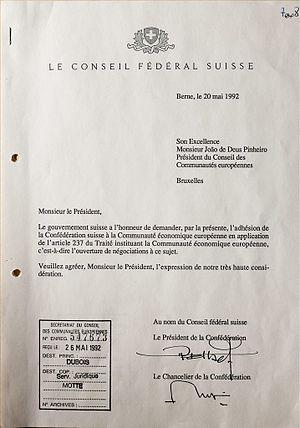
La procédure d'adhésion de la Suisse à l'Union européenne est une des trois procédures qui n'ont pas abouti. À la suite du rejet par référendum de l'accord sur l'EEE le 6 décembre 1992, la Suisse gèle les négociations d'adhésion, sans retirer formellement sa candidature.
Les relations entre la Suisse et l'Union européenne, bien qu'anciennes, se sont renforcées à la suite du refus de la Suisse de ratifier par référendum l'accord sur l'espace économique européen, le 6 décembre 1992. En effet, une vingtaine d'accords bilatéraux et plus d'une centaine de traités ont ensuite été négociés, puis adoptés, pour accroître l’intégration de l’économie Suisse dans celle de l'UE.